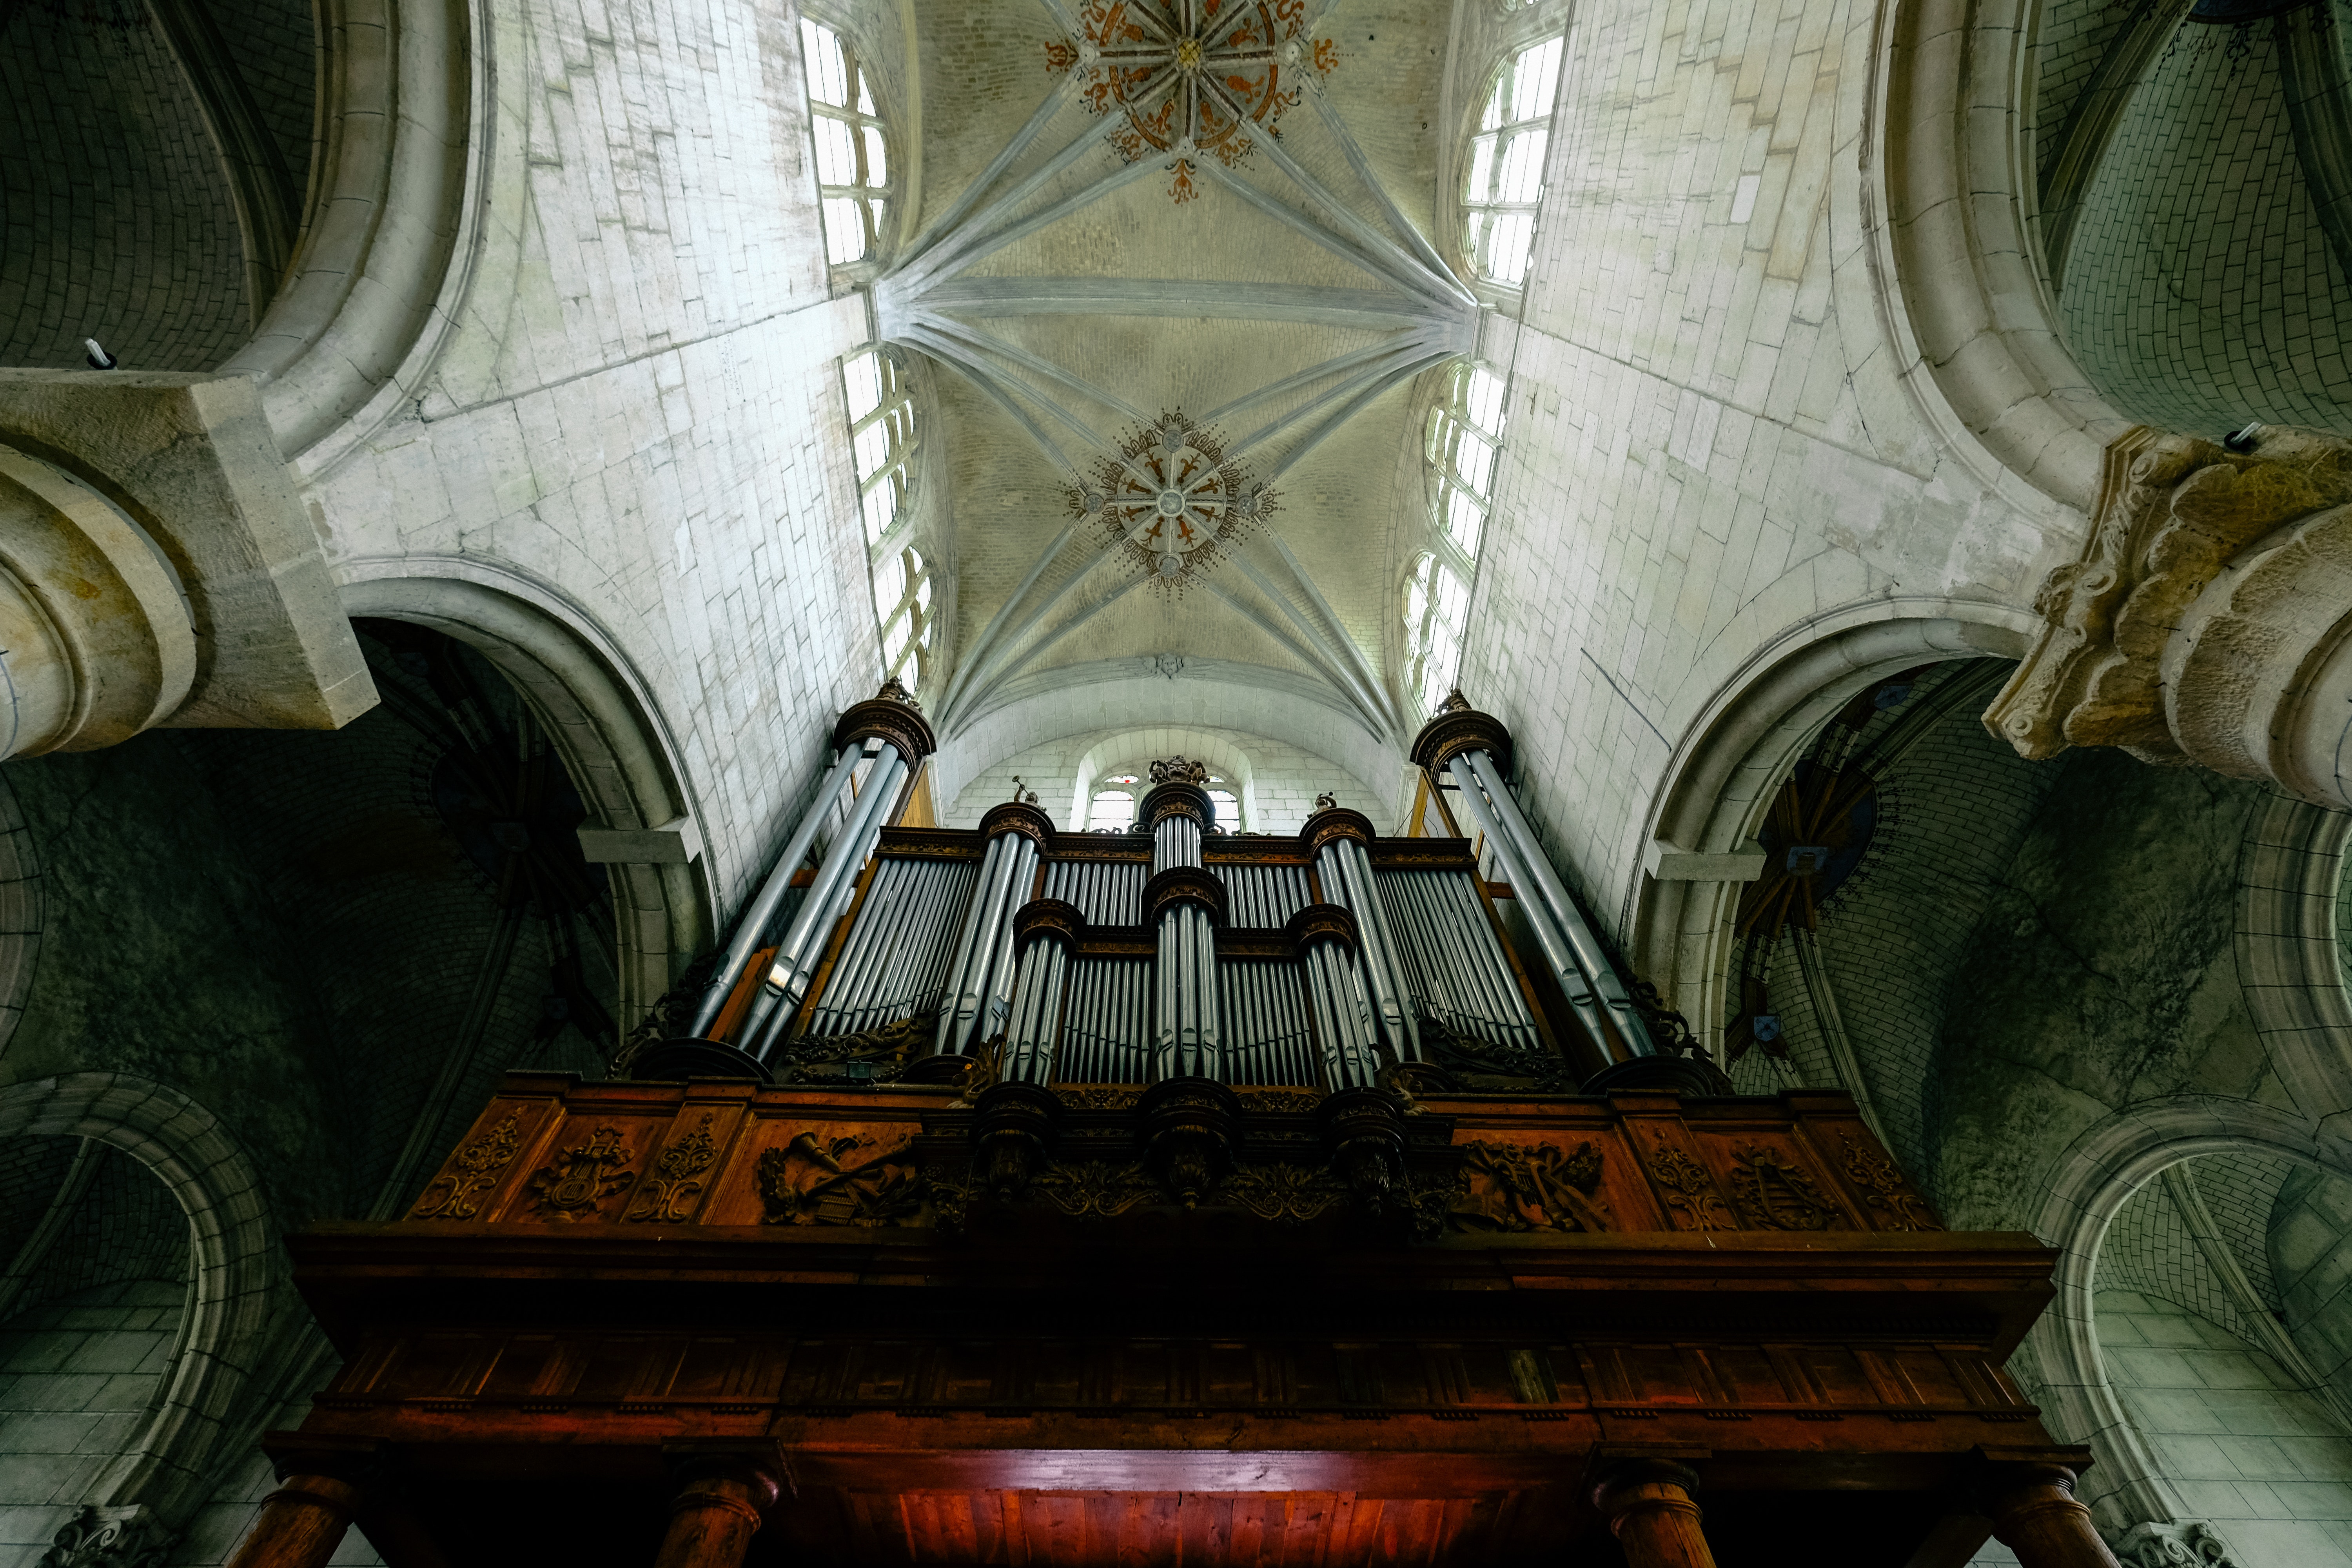
holy places, ceiling, architecture, byzantine architecture, building, place of worship, symmetry, stock photography, religious institute, vault, church, cathedral, interior design, basilica, arch, chapel, abbey